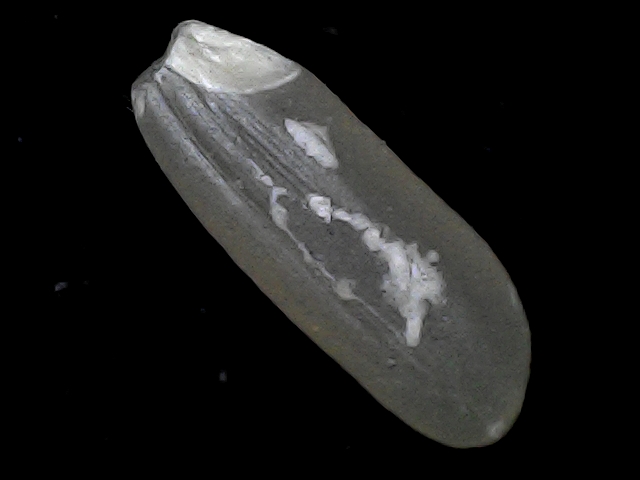
Rice variety: BD56